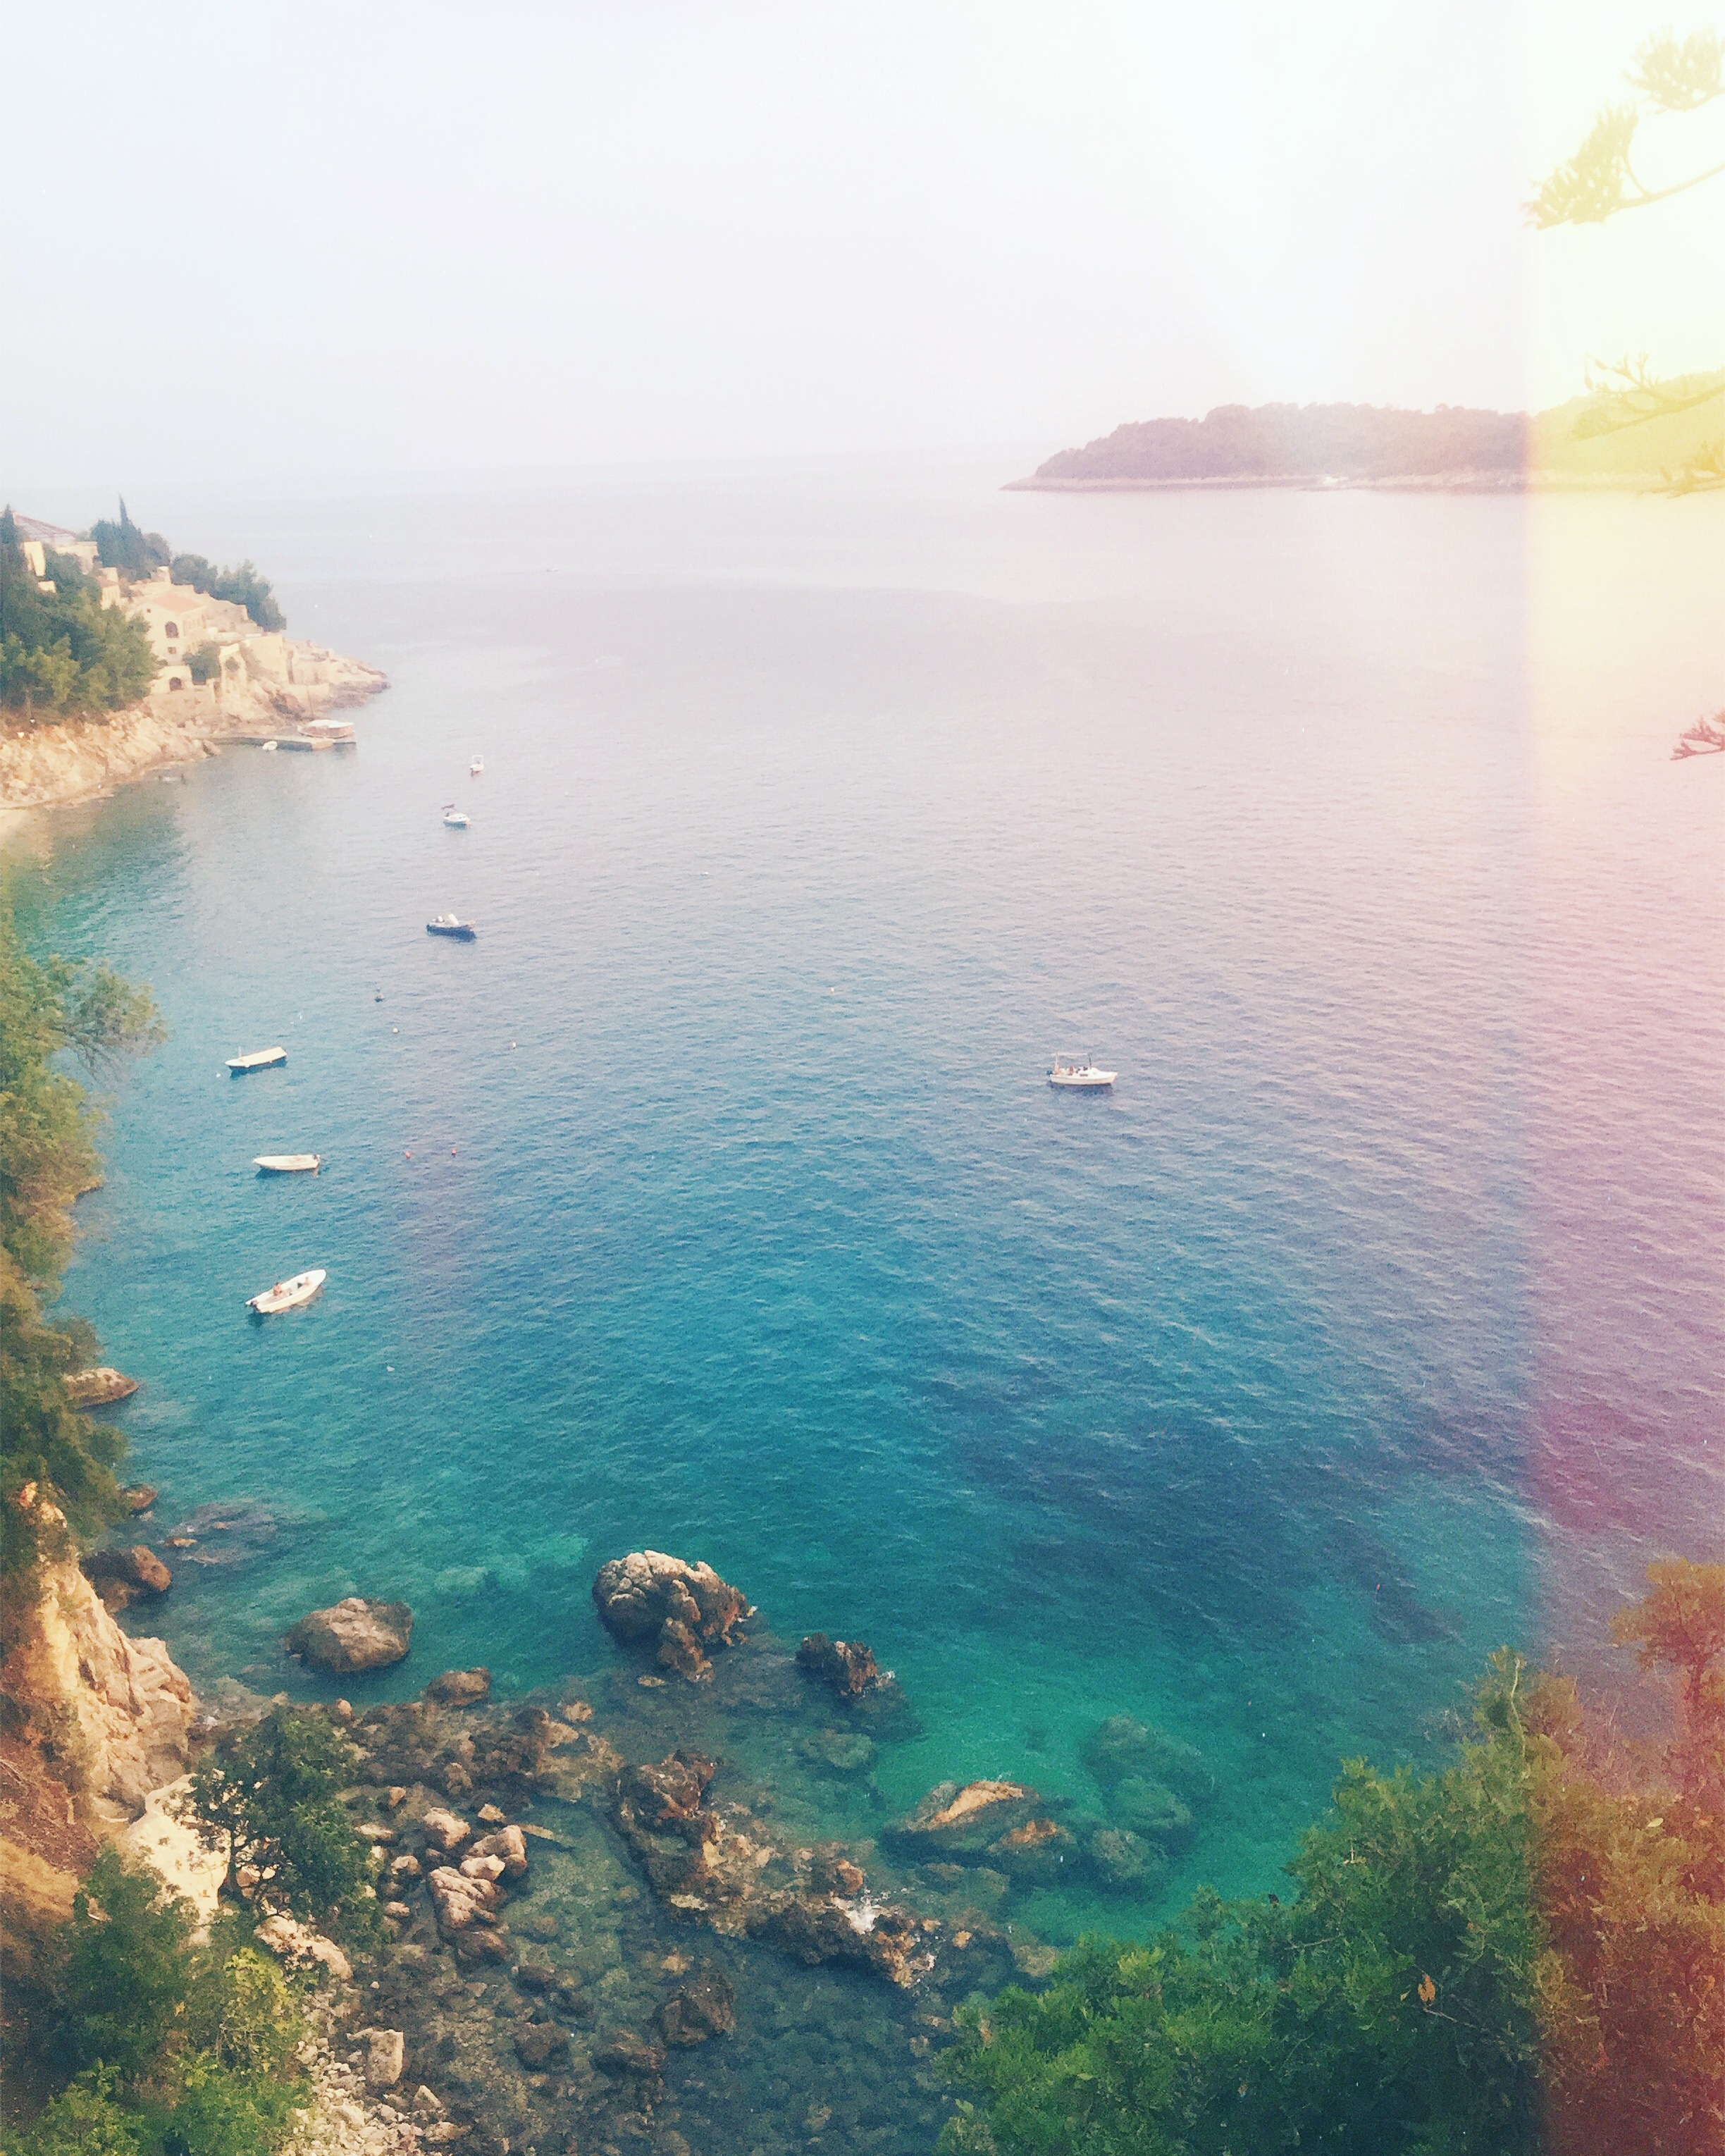
beach, sea, coast, water, ocean, morning, shore, lake, cliff, reflection, bay, terrain, body of water, atmospheric phenomenon